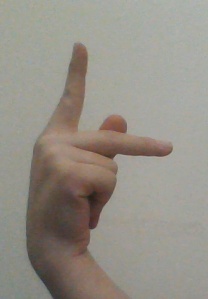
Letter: dha